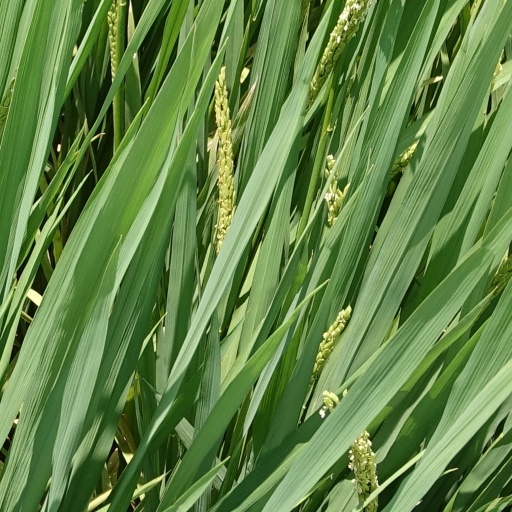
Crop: rice